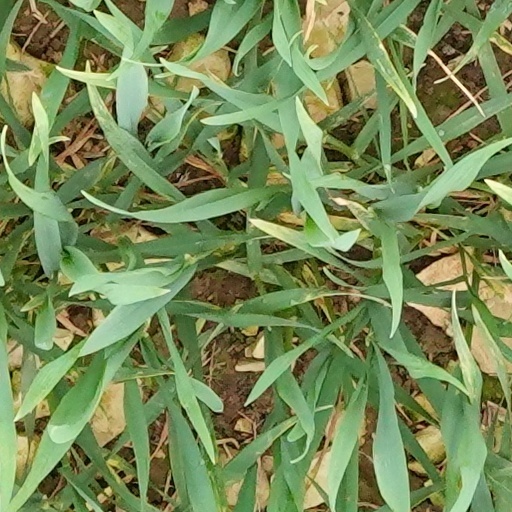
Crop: wheat